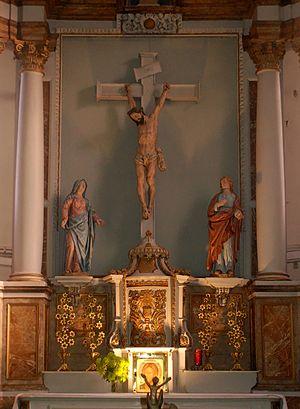
Belgique - Brabant wallon - Église de Court-Saint-Étienne
L'église Saint-Étienne est une église de style classique d'origine romane située sur le territoire de la commune belge de Court-Saint-Étienne, dans la province du Brabant wallon.